Héder (genus)

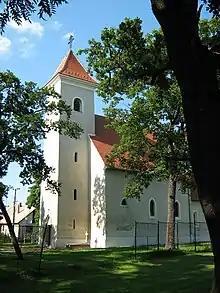
The local parish at Hédervár, erected in the 13th century, burial site of the Héderváris

James married Nabut Monoszló, the daughter of Thomas Monoszló, Ban of Slavonia. James claimed the village of Bokod (today a wasteland in Celldömölk) from himself through his wife, Nabut Monoszló in 1278. He gradually became a "familiaris" of his powerful relatives, the Kőszegi brothers. In 1269, Henry I Kőszegi and James Héder protested together against the purchase of their relative Héder III's property (see below), so maybe he was already their "familiaris" at that time. James joined their rebellion in 1278. As a result, Ladislaus IV of Hungary confiscated the village of Fonyó from him in August. James also had "familiares" during a lawsuit in that year, which reflects his social status. James and Nabut had four sons, Lawrence IV, Egidius, Henry III and Stephen I, who also joined that rebellion, which invited the future Andrew III to the Hungarian throne. Among them, Henry III was further mentioned in February 1284, when his land of Bolda in Vas County was confiscated because of affiliation to the Kőszegi family. Of them, only Lawrence IV had descendants, the Bokodi family. He was still alive in 1311, when sold a portion of Bokod, called Nádszeg to Emeric Káldi from the "gens" (clan) Herény. His son was Stephen III and grandson was John III, who appeared in a contemporary record in 1336. Stephen's wife was Chuna Szőlősi, a sister of James Szőlősi from the "gens" (clan) Péc. In October 1336, Stephen and John provided the daughters' quarter from a portion of Bokod to Chuna. It is plausible that they were not related to that Bokodi family, which possessed lands in the region a century later.